Saint-Mathieu Dome

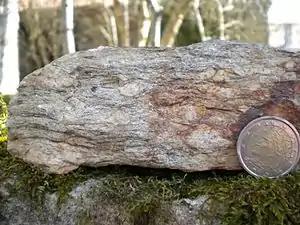
Augengneiss of the Lower Gneiss Unit near Mialet. These augengneisses overthrust the dome in the east.

The Saint-Mathieu dome is situated to the west of a large synform in the variscan nappe stack, the Saint-Germain-les-Belles Synform. South of Limoges this medium to high grade nappe stack consists of the Parautochthonous Micaschist Unit at the bottom, tectonically overlain by the Lower Gneiss Unit and the Upper Gneiss Unit (UGU) resting on top. The Upper Gneiss Unit is itself overthrust by the less metamorphic Thiviers-Payzac Unit (TPU) from the south. The Mazerolles Unit (MU), also of lower metamorphic grade and lithologically comparable to the TPU, overrides the paragneisses of the Lower Gneiss Unit from the southwest. The Saint-Mathieu dome has upturned the nappe pile at its eastern edge so that the normally hidden Parautochthonous Micaschist Unit now appears at the surface.